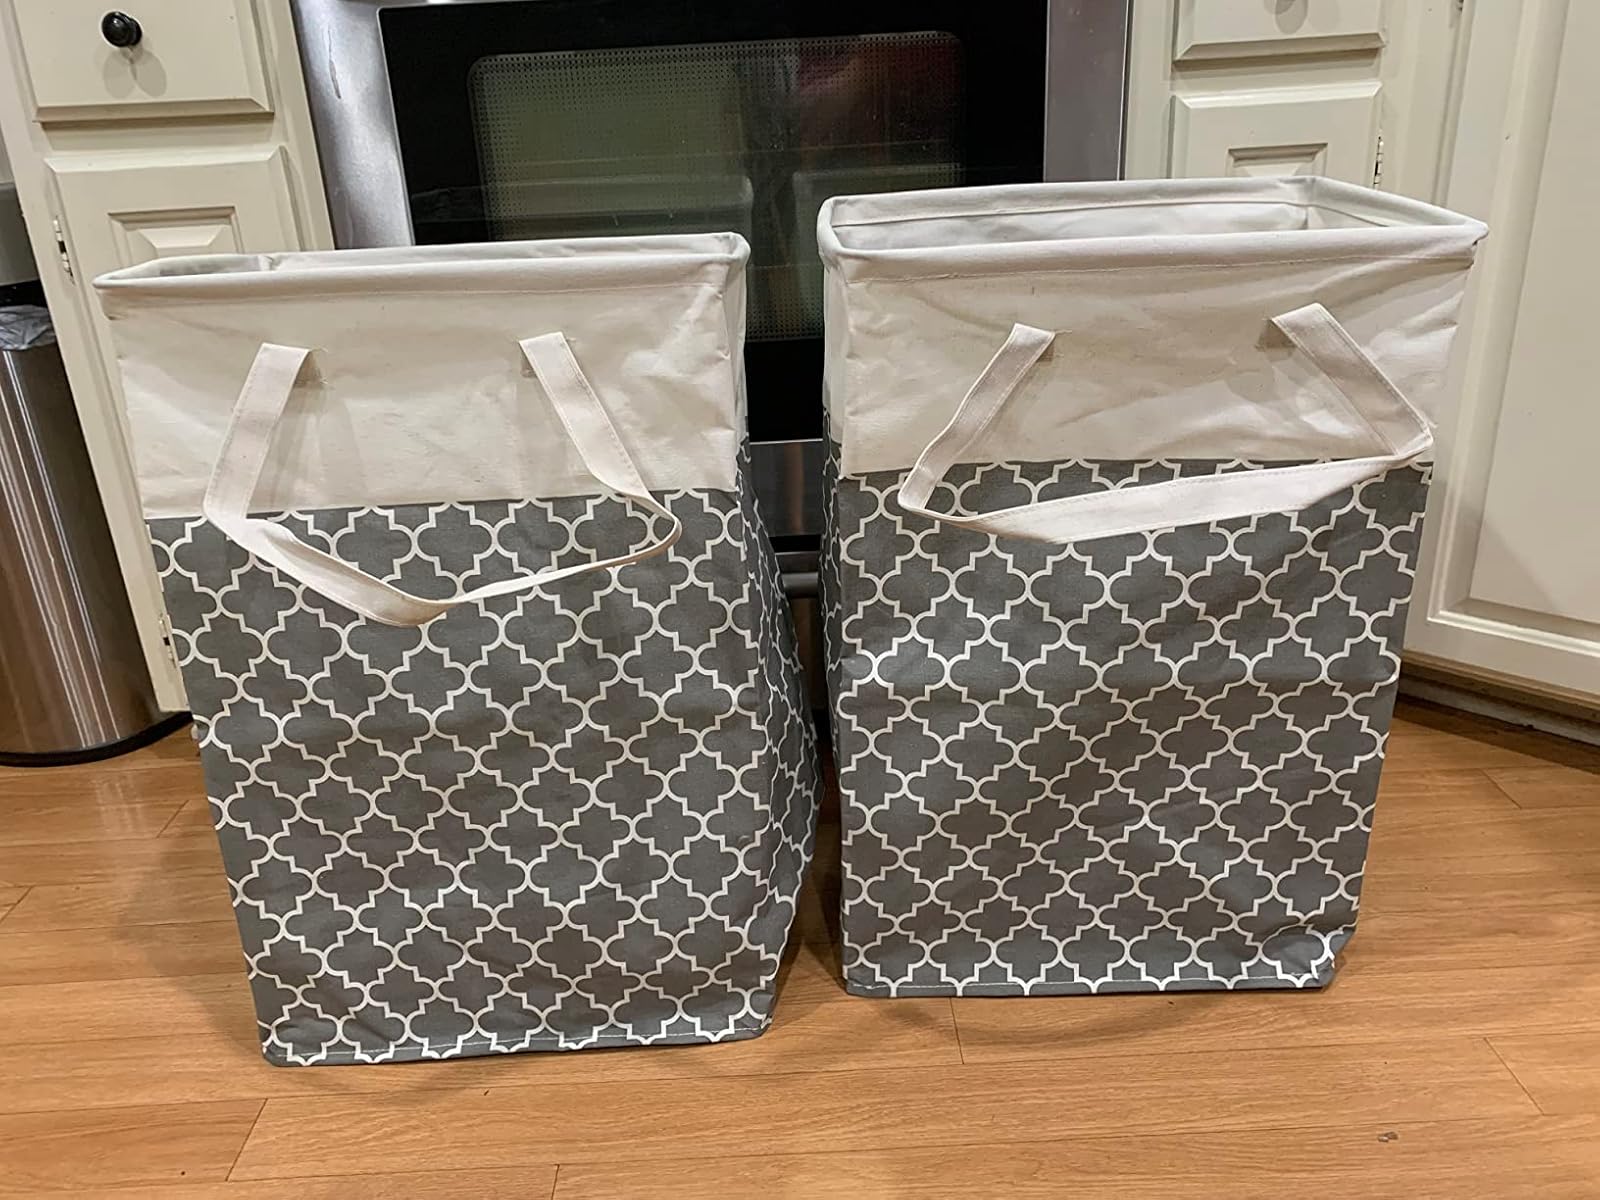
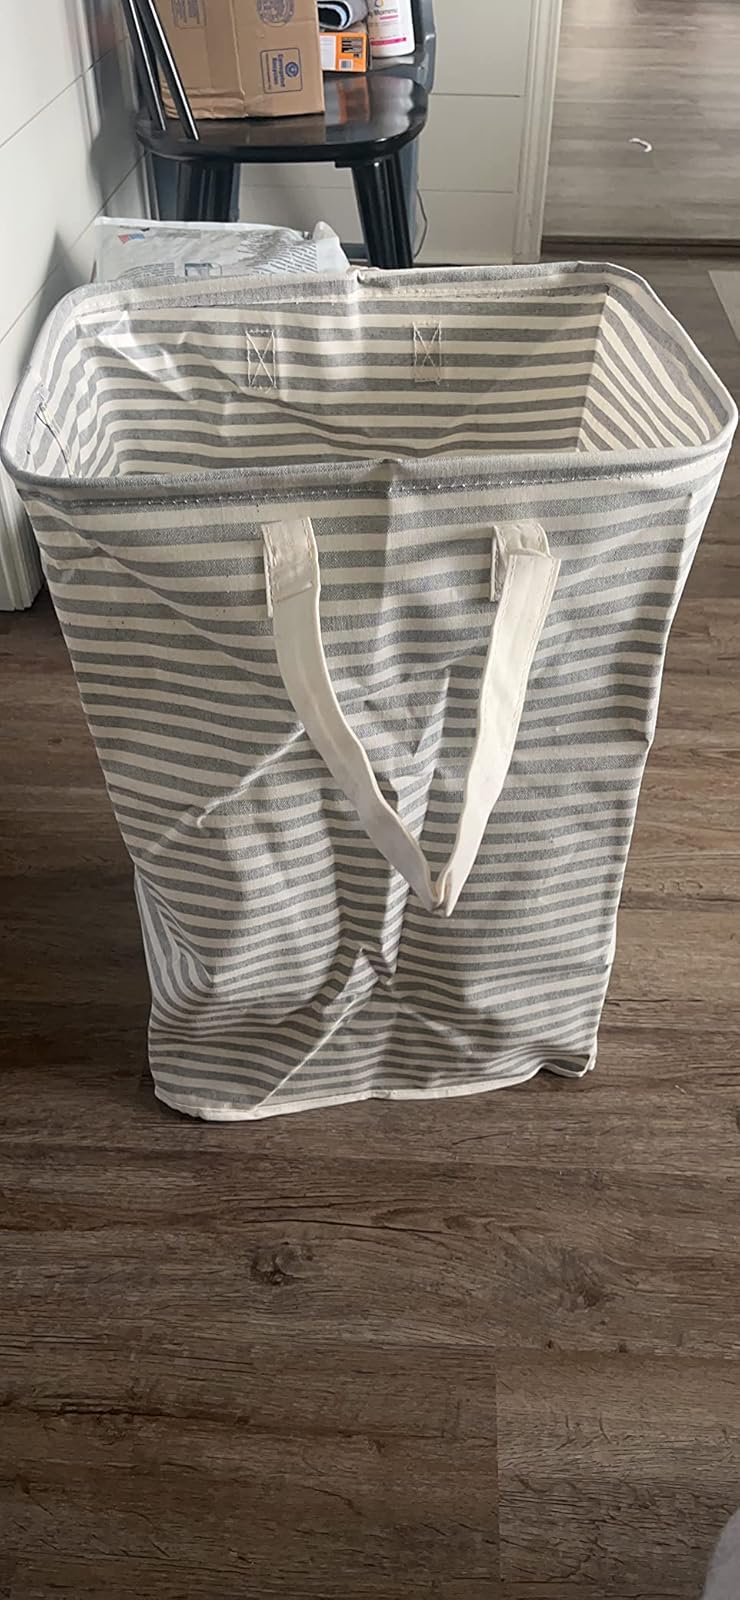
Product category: items_hamper
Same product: no